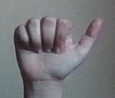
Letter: dhad